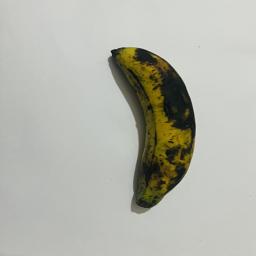
Ripeness: Overripe